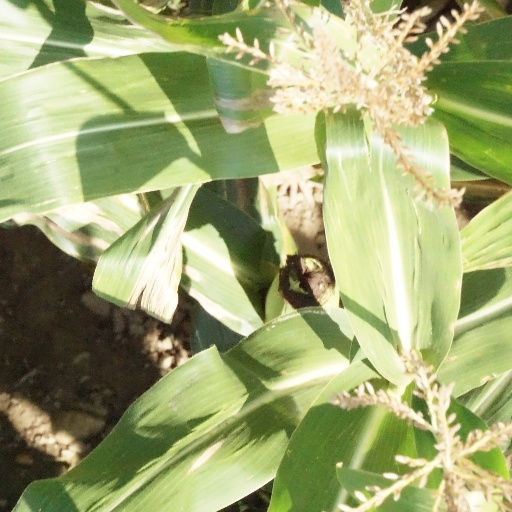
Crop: maize; corn